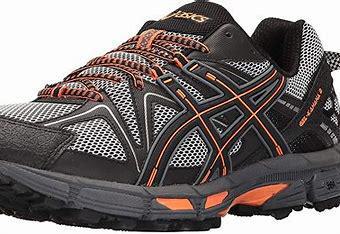
Brand: Asics
Model: Gel Kahana 8